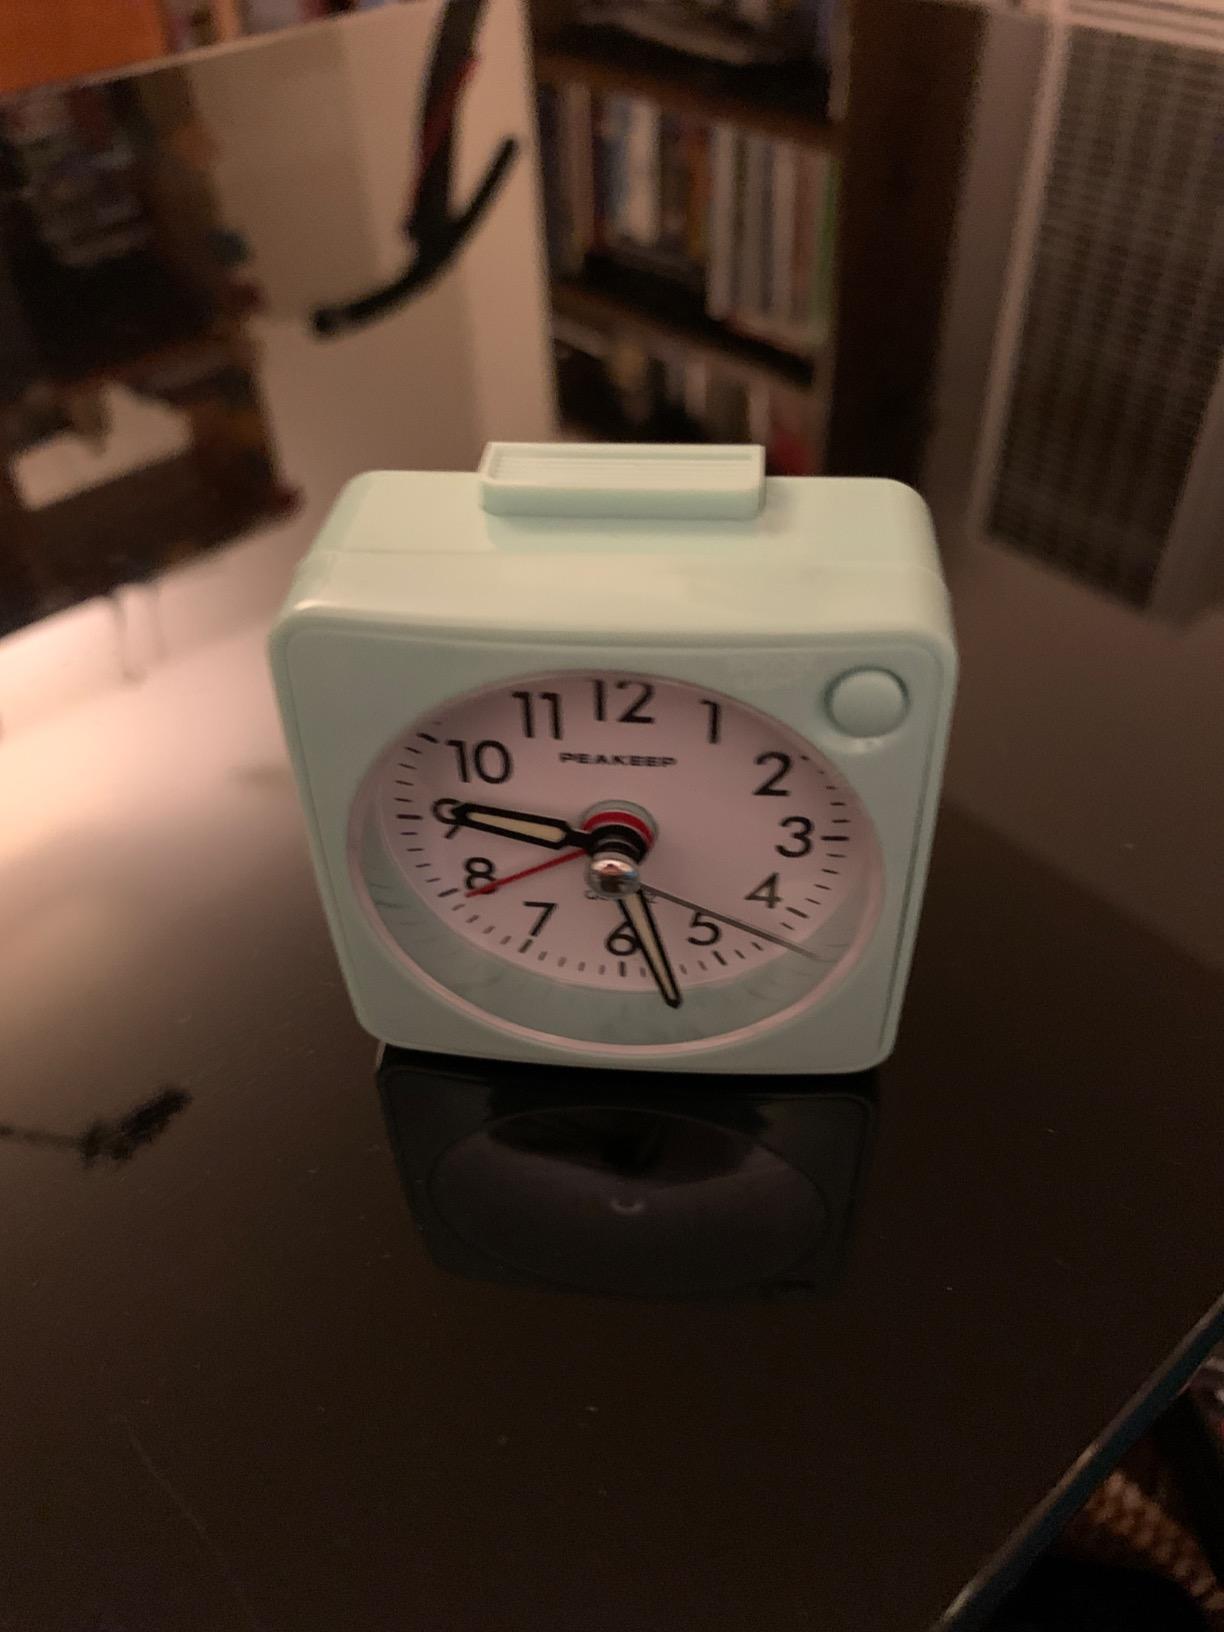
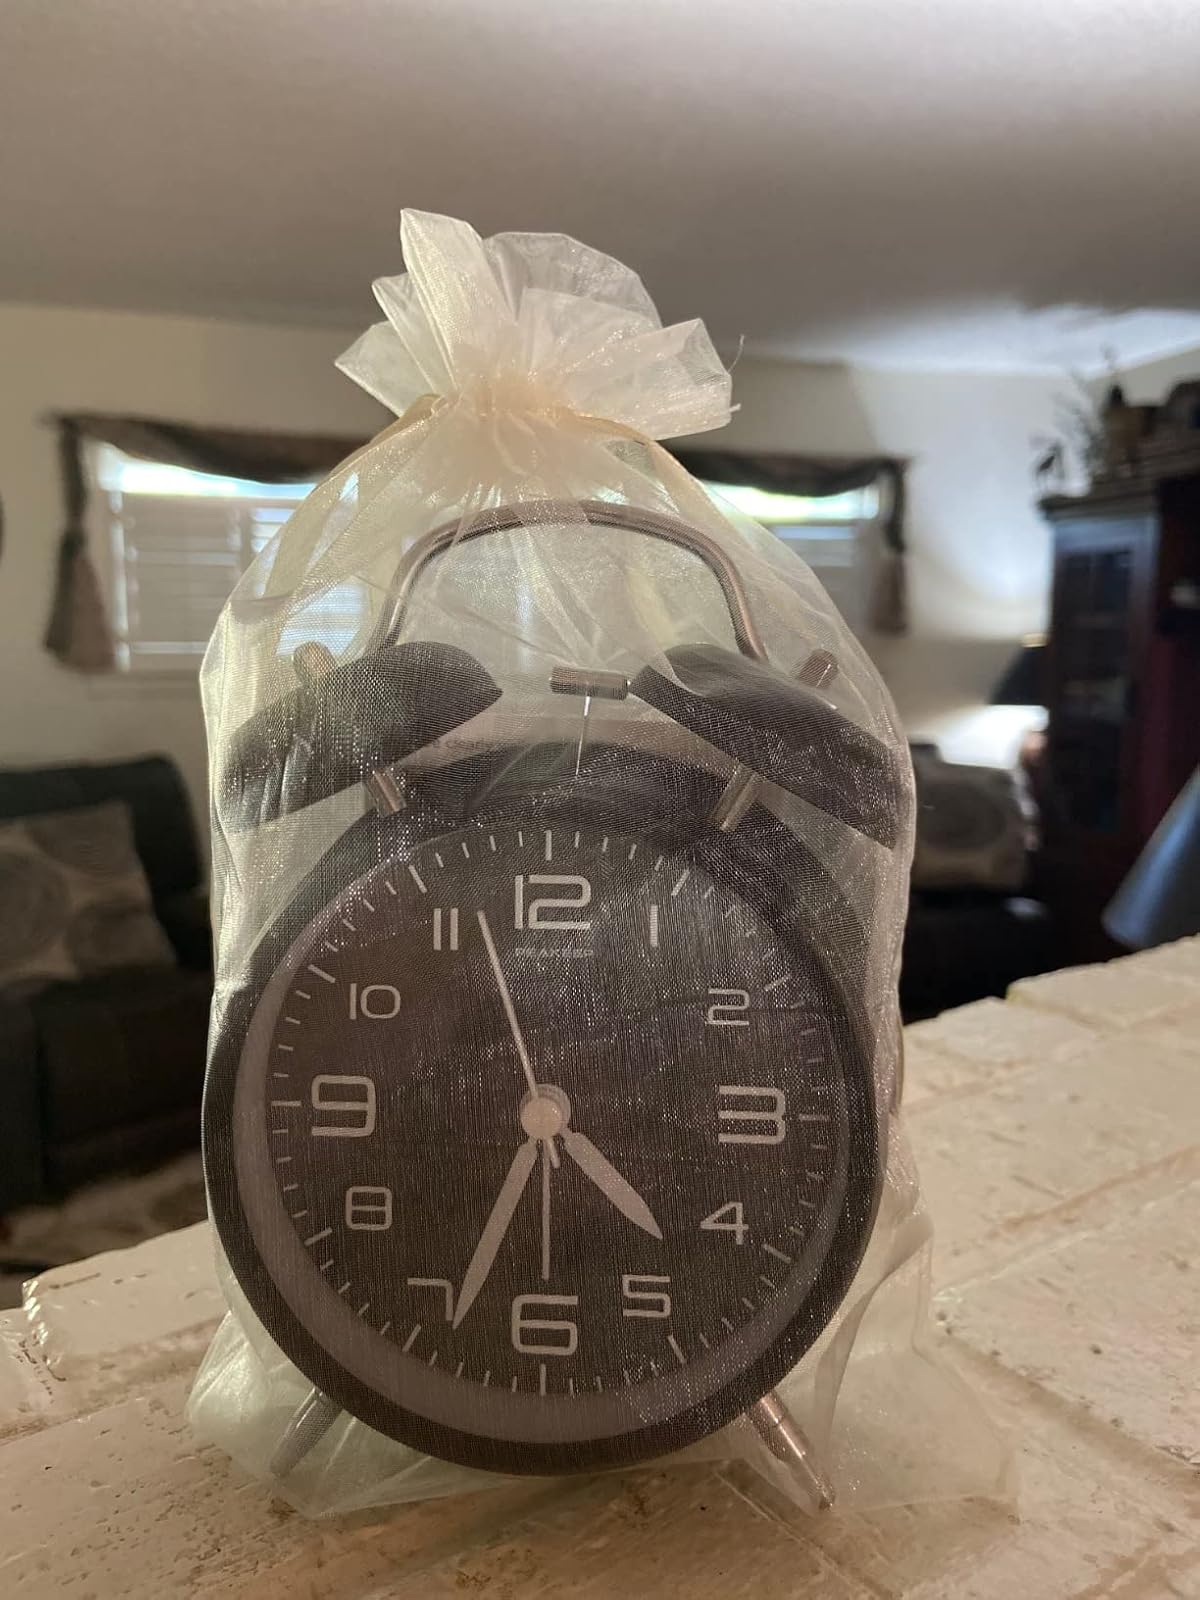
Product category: clock
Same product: no